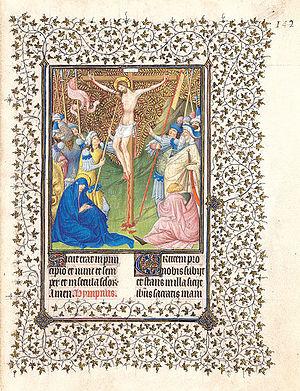
Les Frères de Limbourg, de Gueldre, nés vers 1380 à Nimègue, Pays-Bas, sont des peintres et enlumineurs néerlandais. Ils sont issus d'une famille de peintres blasonneurs, fils d'un sculpteur sur bois et neveux du peintre Jean Malouel. Ils sont célèbres pour les livres enluminés pour le duc de Berry, Jean Iᵉʳ, et notamment Belles Heures du duc de Berry mais surtout la majeure partie des enluminures du livre d'heures nommé Les Très Riches Heures du duc de Berry. Ils laissent cette dernière œuvre inachevée quand ils meurent de la peste en 1416, la même année que leur commanditaire.
Le Metropolitan Museum of Art de New York est l'un des plus grands musées d'art au monde. Ouvert au public depuis le 20 février 1872, il est situé dans l'arrondissement de Manhattan, du côté de Central Park sur la Cinquième Avenue et à la hauteur de la 82ᵉ rue. Le musée comprend également un autre bâtiment, The Cloisters, à l'extrémité nord de l'île, dans Fort Tryon Park. Cette annexe présente des œuvres d'art médiéval et des reconstitutions de cloîtres européens. Les collections du Met comptent plus de deux millions d'œuvres d'art provenant du monde entier et représentant une gamme d'objets très divers. Les premières pièces furent apportées par les fondateurs puis des dons et des legs de grands collectionneurs ainsi que les diverses politiques d'acquisition menées par les directeurs successifs. Les visiteurs peuvent ainsi admirer des trésors de l'Antiquité, tels que ceux exposés dans ses galeries grecques et chypriotes, en passant par des toiles et des sculptures de tous les grands maîtres européens, jusqu'à une large collection d'art américain.